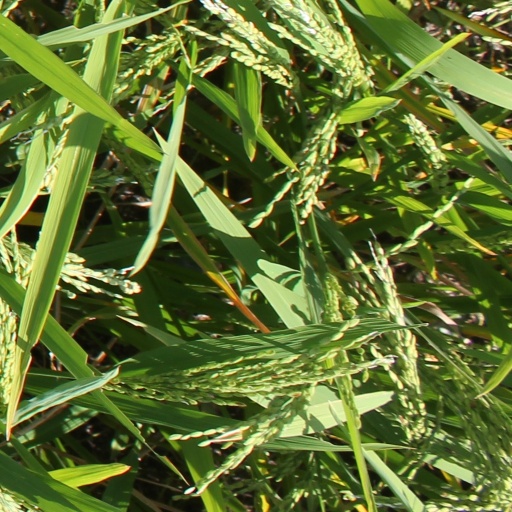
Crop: rice